Friedrich Carl Gröger

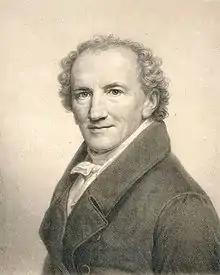
Portrait of Gröger, lithograph by H. J. Aldenrath, 1828

Friedrich Carl Gröger (14 October 1766 in Plön – 9 November 1838 in Hamburg) was a north-German portrait painter and lithographer. One of the most respected portraitists of his time in northern Germany, his works are to be found in several museums, including the Hamburger Kunsthalle, as well as in north German, Holstein and Danish private collections.